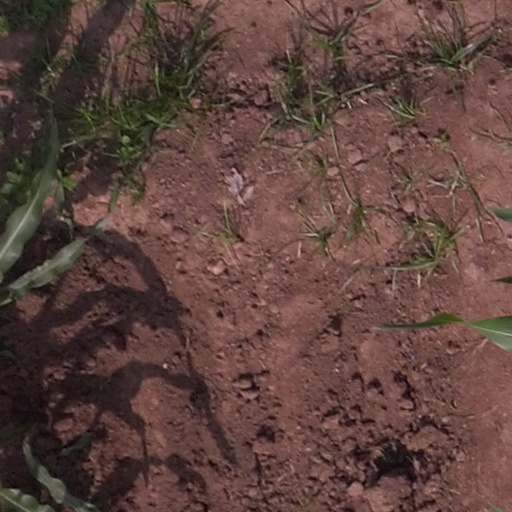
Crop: maize; corn